Giovanni Dario

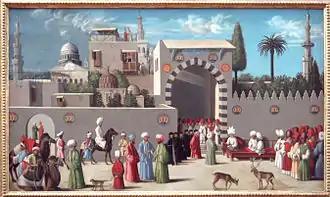
Painting of a Venetian embassy to the Mamluk governor of Damascus, workshop of Giovanni Bellini

From 1464 on, Dario resided in Venice, where he could better pursue his ambitions, entering the service of the Signoria of Venice; he even did not take up the position of chancellor of Chania to which he was appointed in 1466, partly due to the plague ravaging Crete at the time. In 1470 he was inscribed among the notaries of the Avogadoria de Comùn, but he also began his diplomatic career, being sent as part of an embassy of Triadano Gritti to Milan to mediate in the dispute between the Duke of Milan and the Duke of Modena over possession of Correggio. On his return from Milan, Dario was sent to Constantinople as part of Niccolò Cocco's embassy seeking to conclude a peace in the ongoing war between Venice and the Ottoman Empire. He resisted returning to Venice until ordered to do so in 1471, was in Crete in early 1472, and back in Venice in August/September.